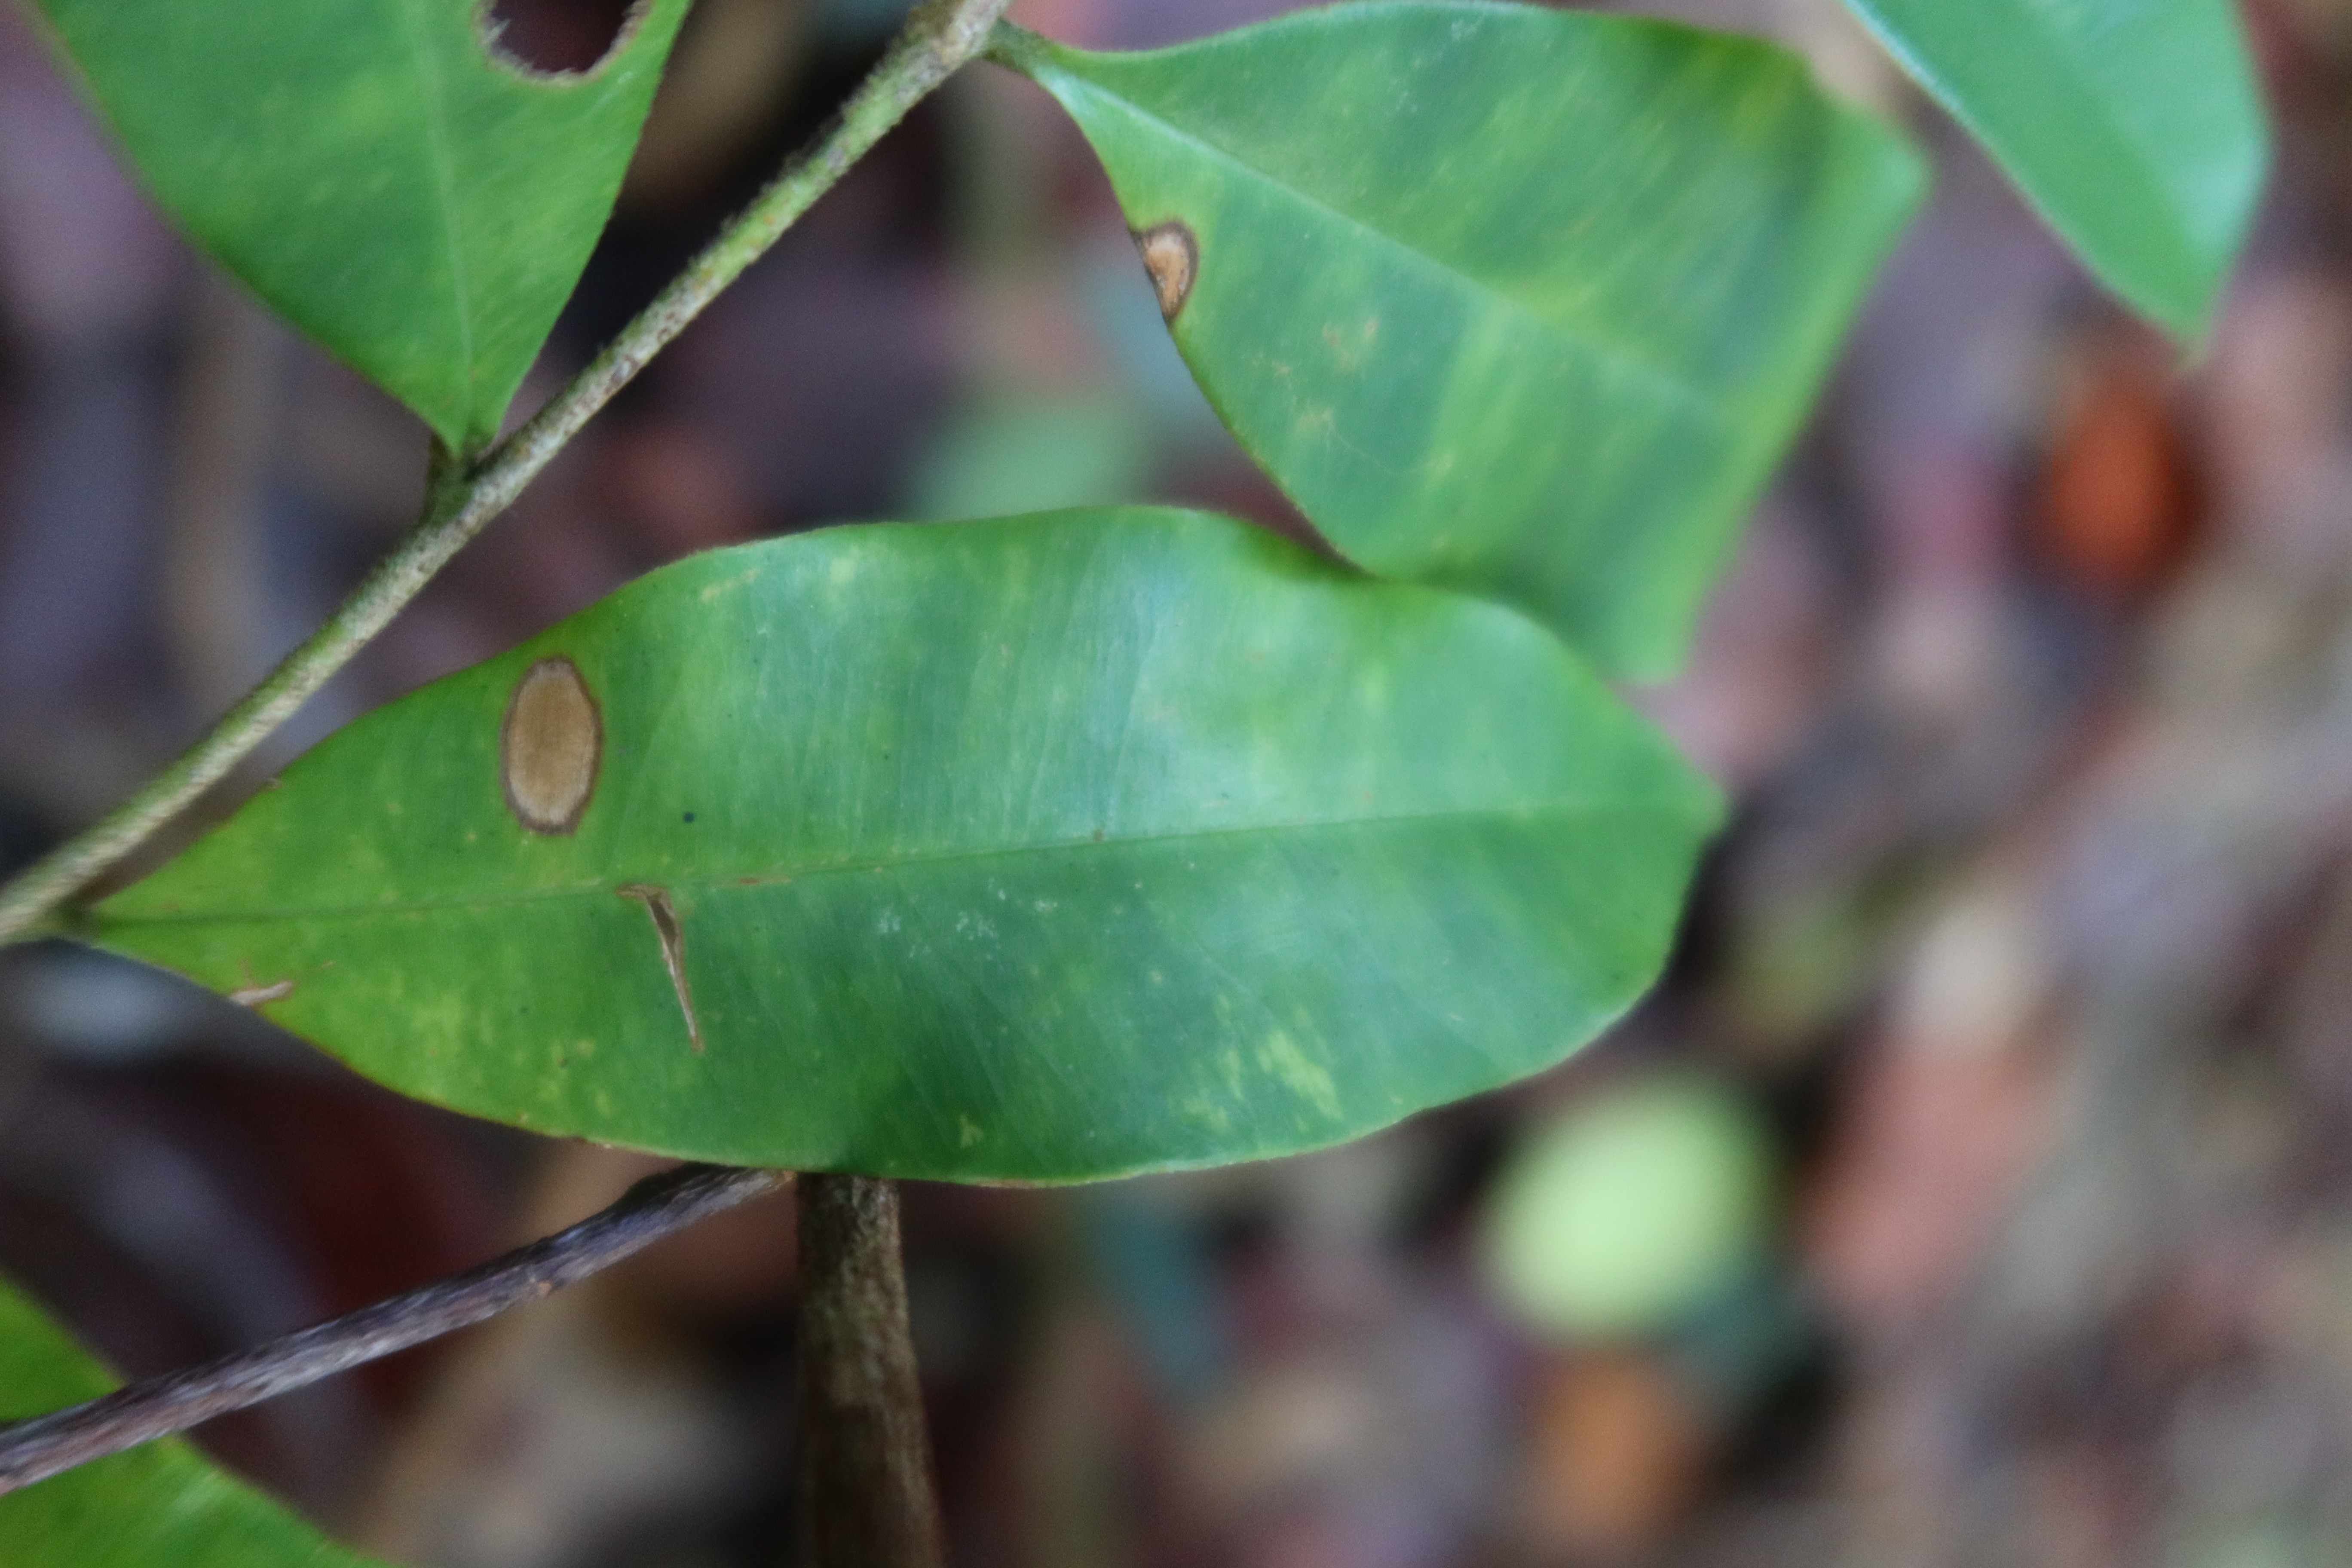
Label: Brown spots